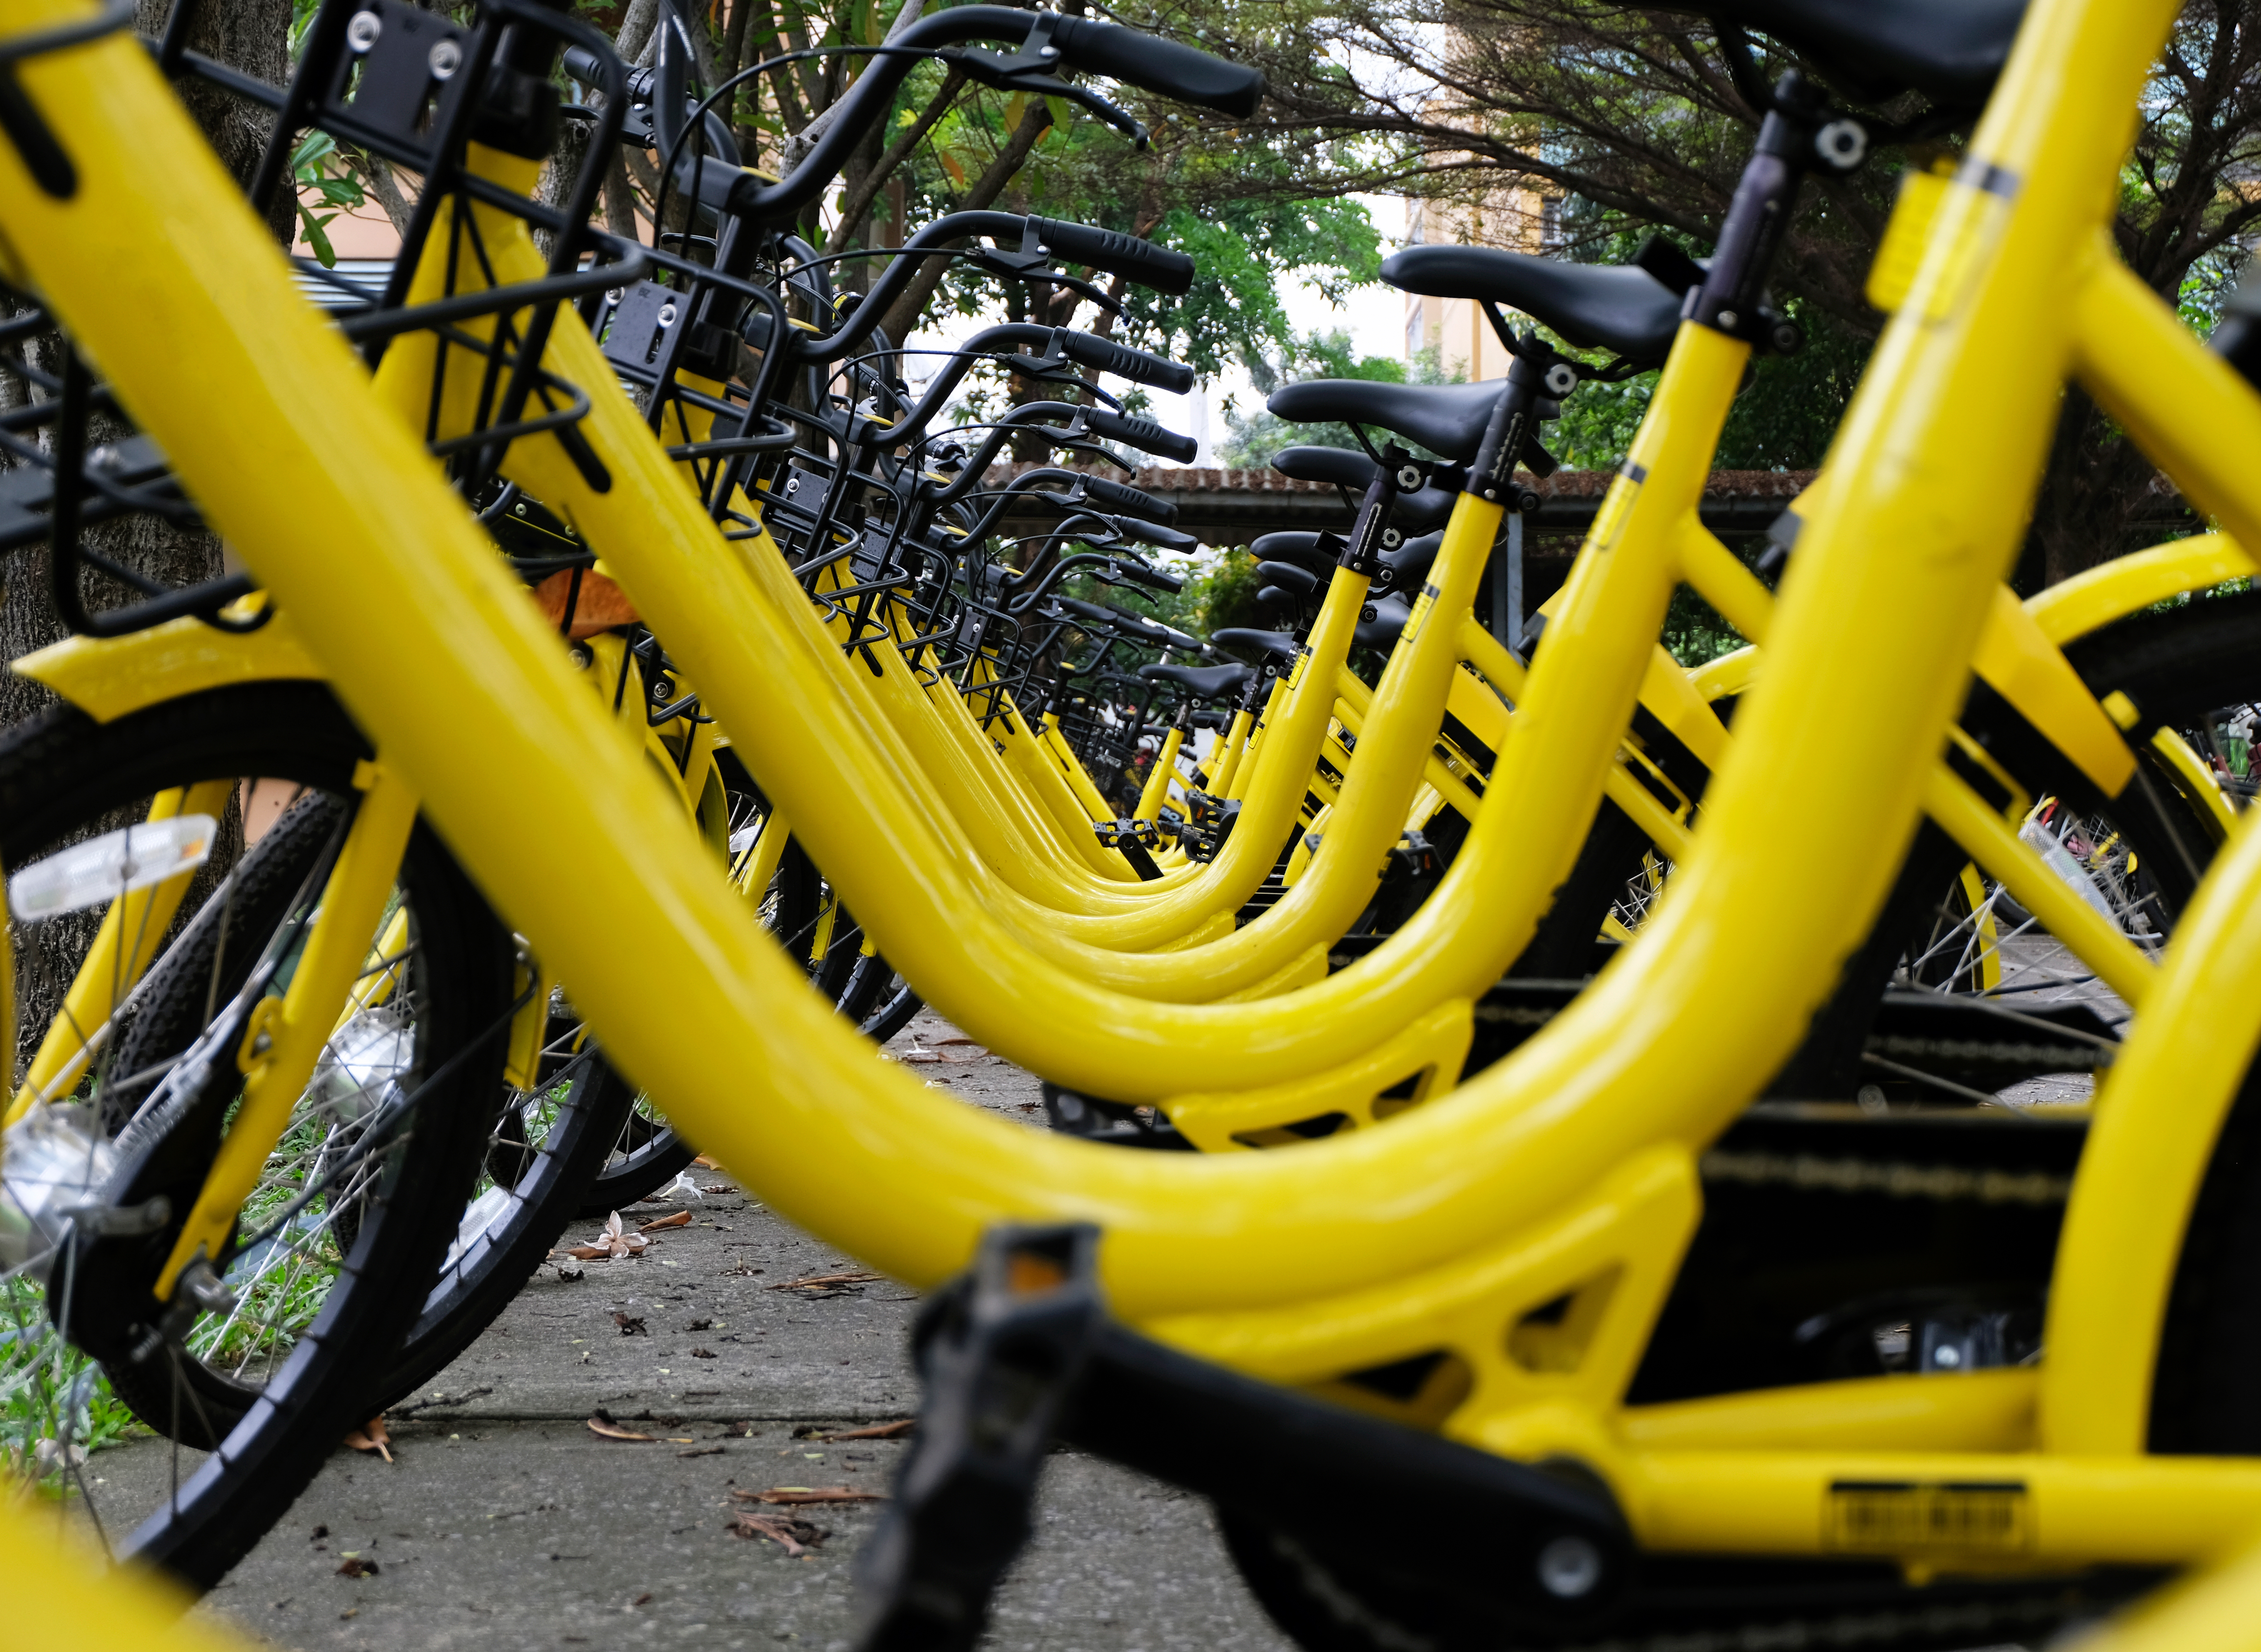
adventure, background, bicycle, bike, biker, biking, building, city, concept, conceptual, device, drive, ecological, ecology, environment, environmental, europe, european, fitness, german, germany, health, healthy, historical, lifestyle, locking, metal, old, outdoor, parked, pavement, pedal, pole, public, recreation, restyling, ride, road, secure, sidewalk, sport, station, street, tourism, town, transport, transportation, travel, urban, yellow, vehicle, bicycle wheel, bicycle tire, bicycle part, wheel, sports equipment, spoke, rim